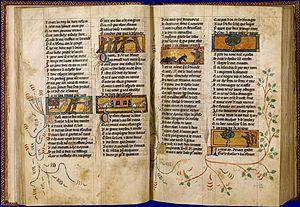
Roman de Renart est un ensemble médiéval de récits animaliers écrits en ancien français et en vers. Ces récits disparates, rédigés par différents auteurs, sont appelés dès le Moyen Âge « branches ». Ils sont composés principalement en octosyllabes à rimes plates. Les branches les plus anciennes sont attribuées à un certain Pierre de Saint-Cloud. Dès le XIIIᵉ siècle, les branches sont regroupées en recueils, apportant une certaine unité. Les auteurs du Roman de Renart sont pour la plupart anonymes mais quelques auteurs sont identifiés : Pierre de Saint-Cloud, Richard de Lison, Guillaume, marquis de Madoc, et un prêtre, de la Croix-en-Brie.
La littérature médiévale en France correspond à des œuvres écrites entre l'an mille et l'an 1500 dans diverses langues issues du latin, langues d'oïl au nord et en langues d'oc au sud.
La notion d’ancien français regroupe l'ensemble des langues romanes de la famille des langues d'oïl parlées approximativement dans la moitié nord du territoire français actuel, depuis le VIIIᵉ siècle jusqu'au XIVᵉ siècle environ.